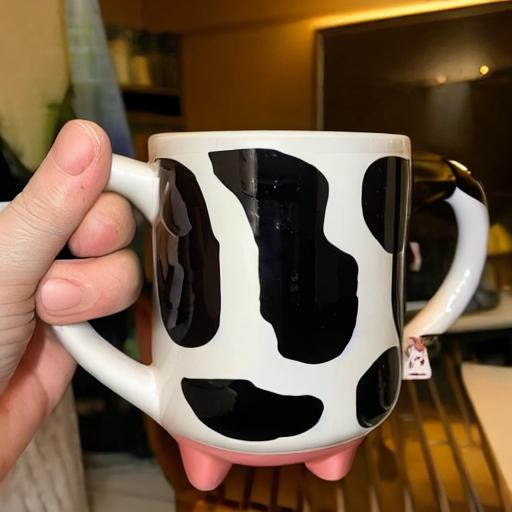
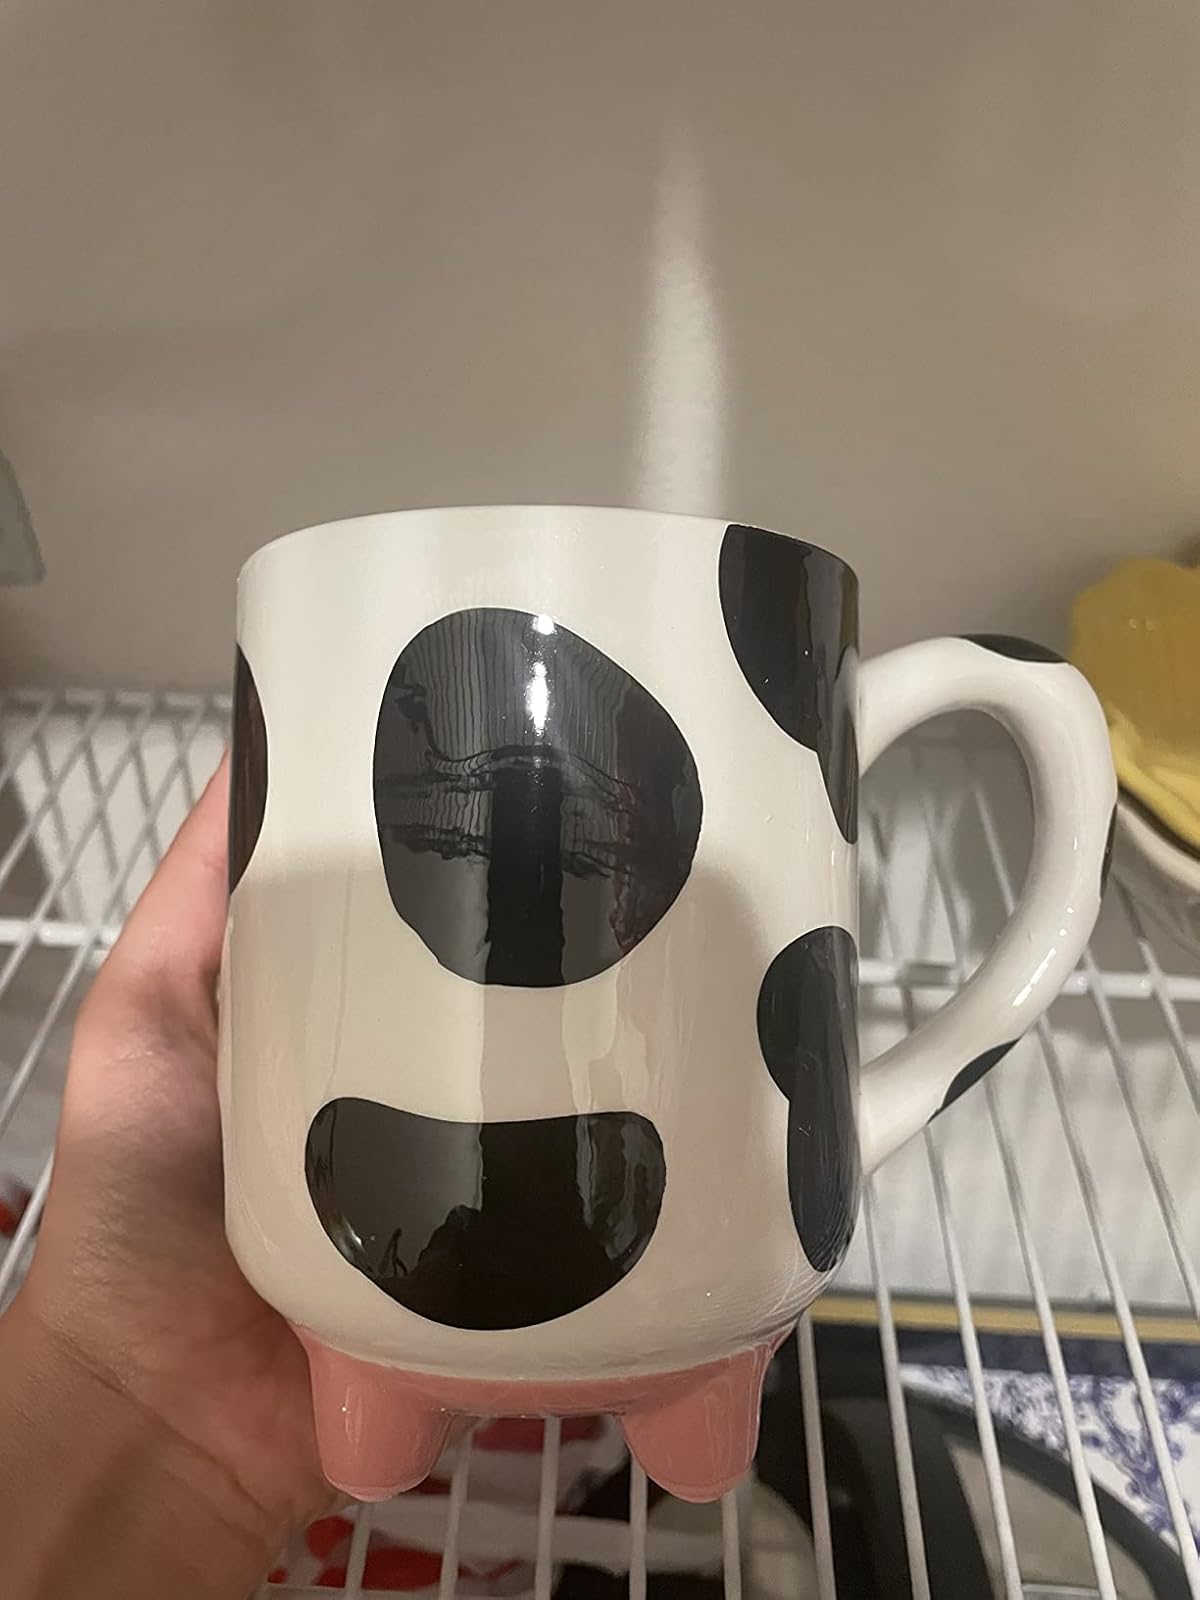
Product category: items_mug
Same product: no